Johan Georg Forchhammer

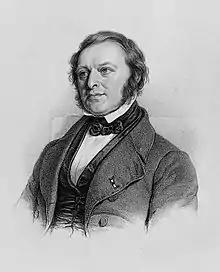
Forchhammer,

Johan Georg Forchhammer (26 July 1794 – 14 December 1865) was a Danish mineralogist and geologist.